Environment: real
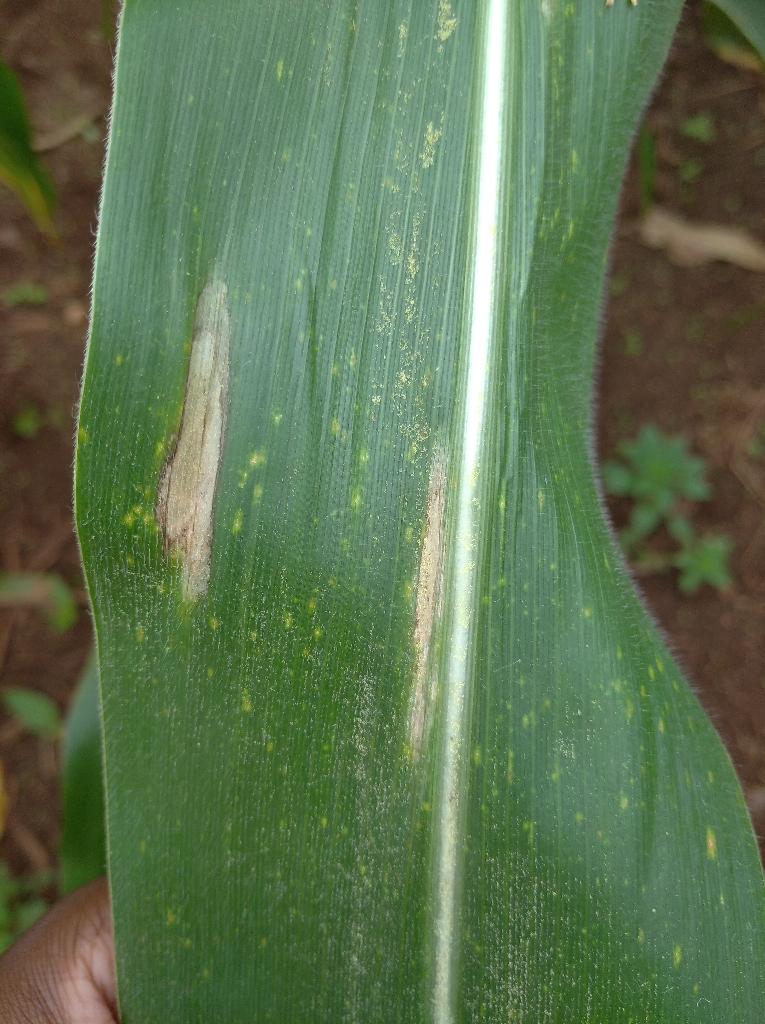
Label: northern_corn_leaf_blight